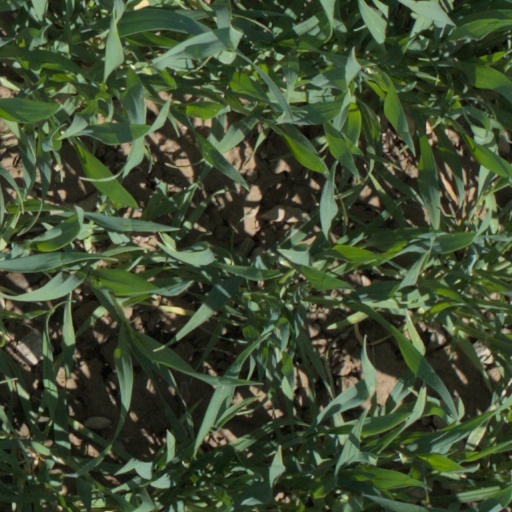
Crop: wheat